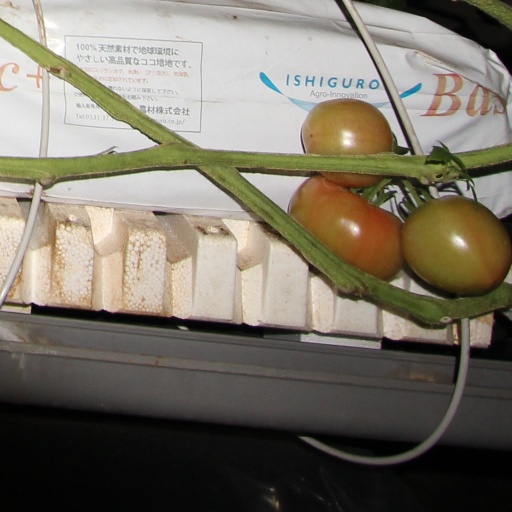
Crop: tomato